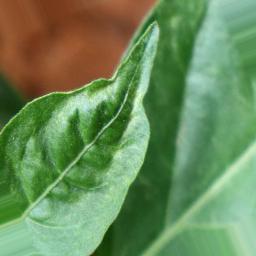
Label: mites_and_trips